Law enforcement in Tajikistan

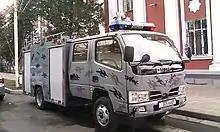
A police transport of the Tajik Internal Troops.

Law enforcement in Tajikistan is primarily the responsibility of the Ministry of Internal Affairs, which controls the police force, which is referred to as the militia occasionally. It is divided into multiple departments, each led by an officer, including the Tajik Internal Troops, as well as the National Guard, which takes orders directly from the President of Tajikistan. The Minister of Internal Affairs oversees it all. The Drug Control Agency is responsible for combating drug trafficking, which has been a major problem due to high heroin production in Afghanistan, to the south.